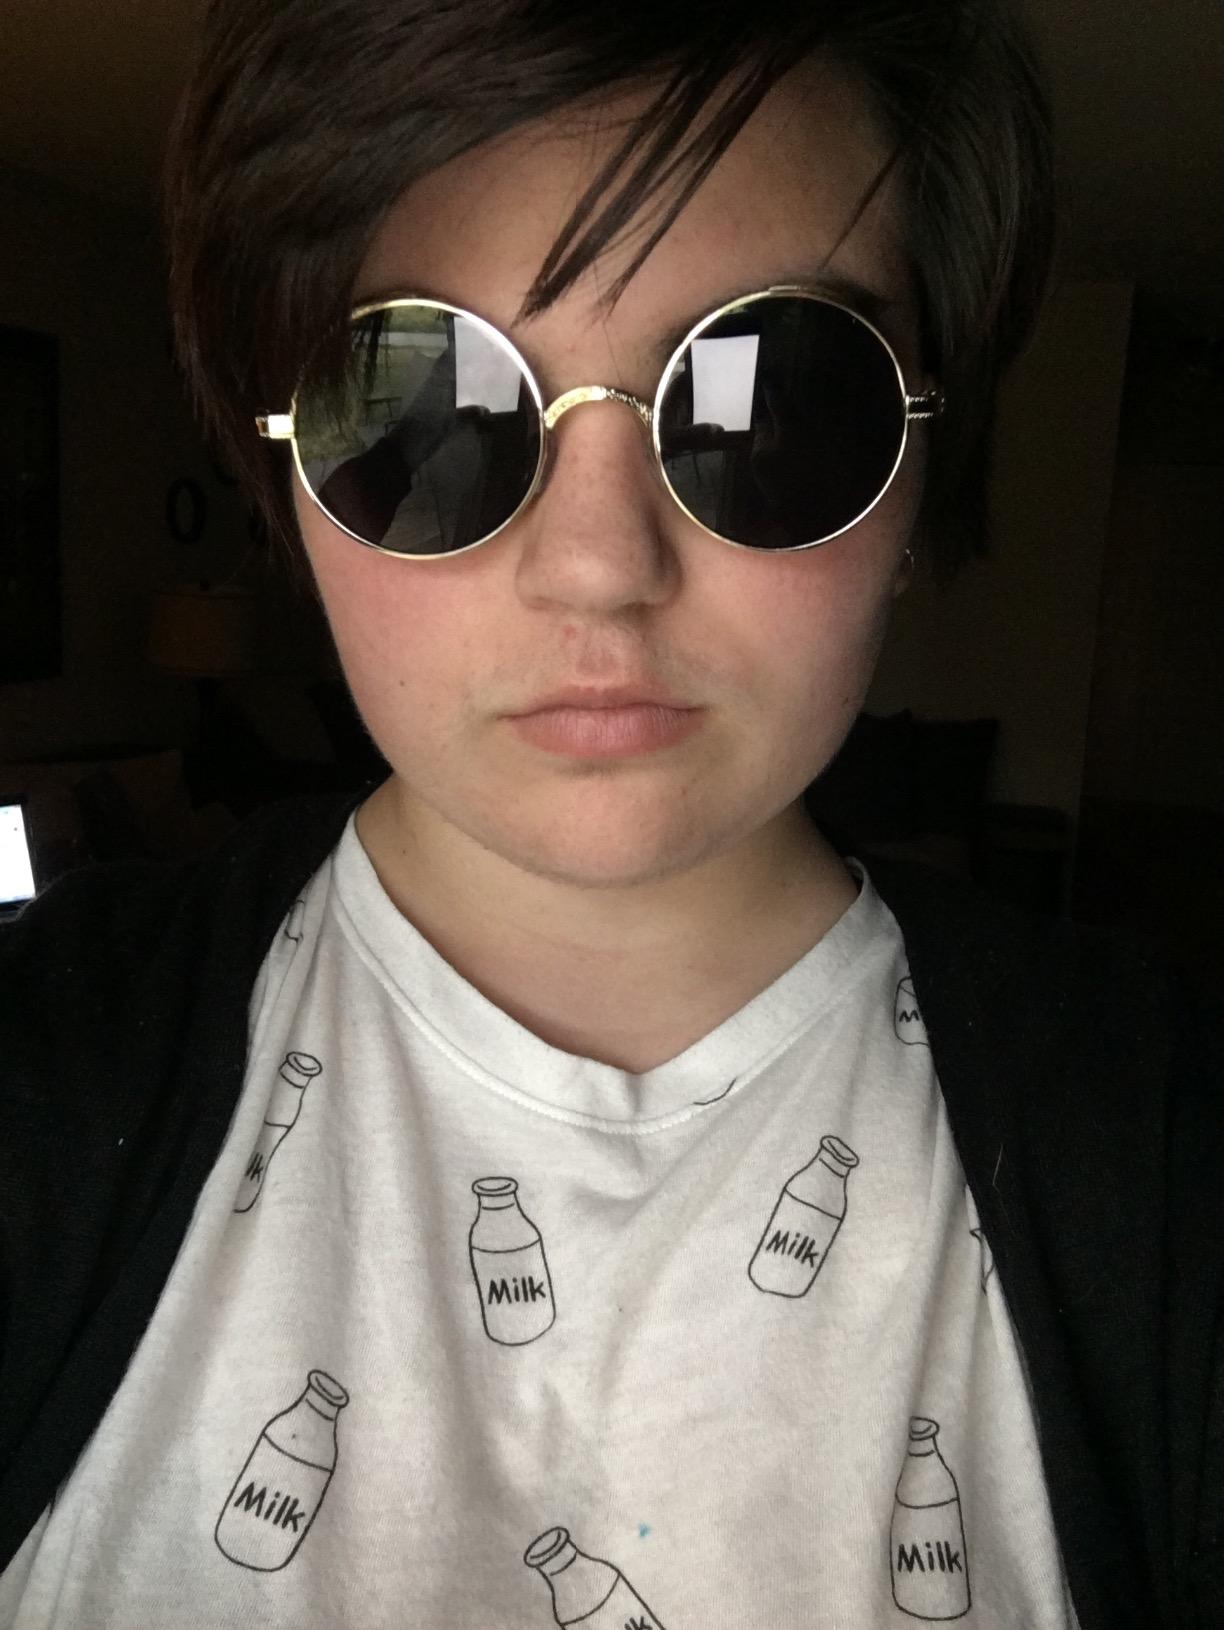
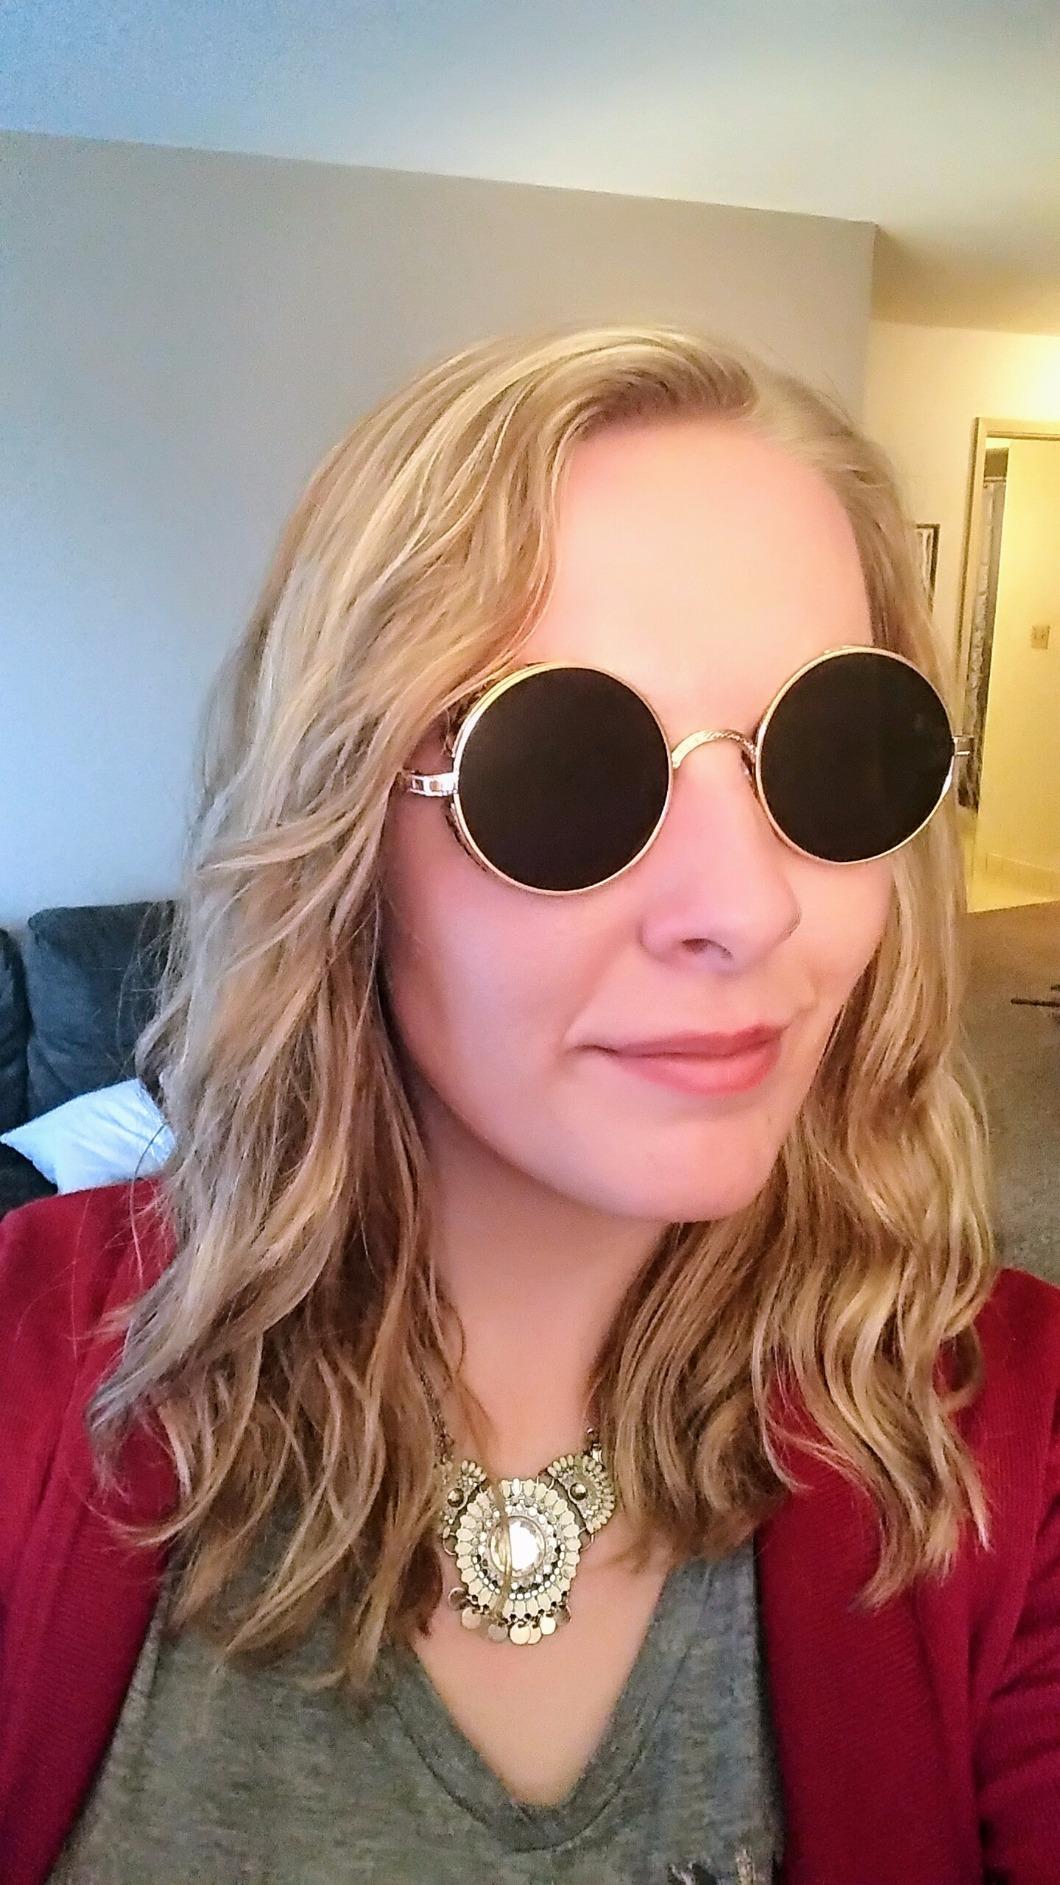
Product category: accessories_sunglasses
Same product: yes